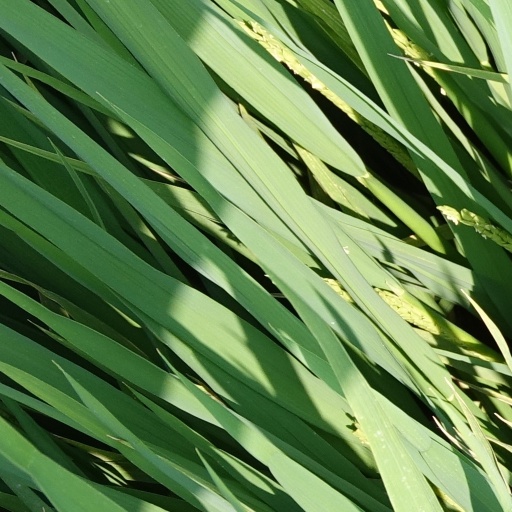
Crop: rice